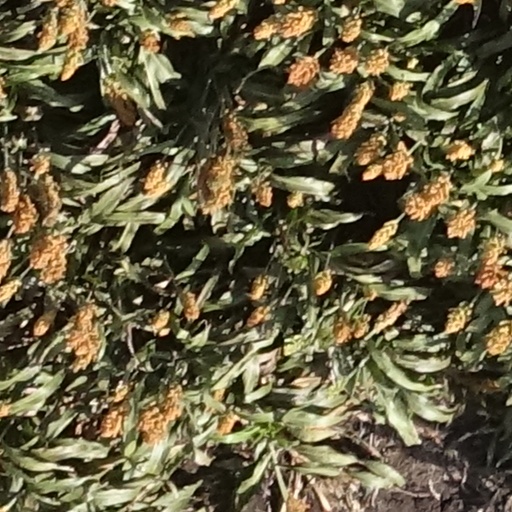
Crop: sorghum